National Action Plan to Combat Human Trafficking

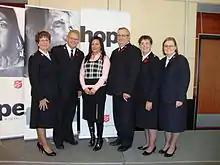
The Salvation Army made recommendations for the NAP-CHT and was consulted by the government in the plan's development "(Salvation Army officers pictured with Natasha Falle)".

Eventually, Smith submitted "Connecting the Dots" to Harper. In March 2012, she spoke about her proposal at a human-trafficking-themed conference hosted by the Sisters of Loretto at St. Michael's College. Smith circulated a petition requesting that the House of Commons establish an anti-human-trafficking national action plan. The Office for Systemic Justice, which is part of the Canadian Federation of Sisters of St. Joseph, released a report responding to "Connecting the Dots", commending Smith on her work and recommending that her proposal incorporate the Delphi Indicators of Human Trafficking, based on the Delphi method. Additional recommendations for the plan were submitted by International Justice Mission (IJM) Canada, World Vision, the Alliance Against Modern Slavery (AAMS), Beyond Borders, The Salvation Army, Not for Sale Canada, the Evangelical Fellowship of Canada (EFC), ACT Alberta, and other NGOs.